Fuzhou

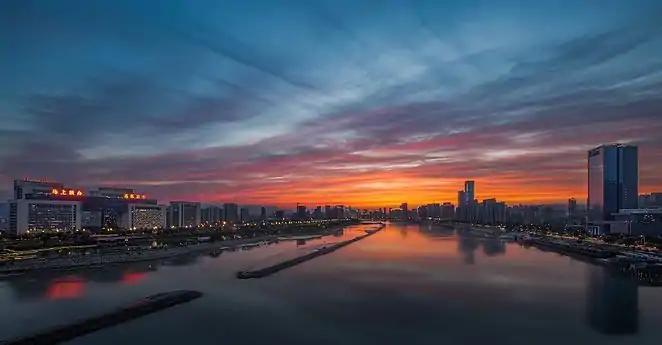

Industry is supplied with power by a grid running from the Gutian hydroelectric scheme in the mountains to the northwest. The city is a center for commercial banking, designer brands and timber-working, engineering, papermaking, printing, and textile industries. A small iron and steel plant was built in 1958. In 1984 Fuzhou was designated one of China's "open" cities in the new open-door policy inviting foreign investments. Handicrafts remain important in the rural areas, and the city is famous for its lacquer and wood products.